Headingley Rugby Stadium

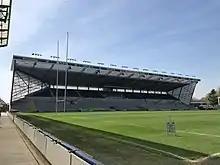
New South Stand

The North Stand backs onto the cricket stadium. The stand also houses the changing rooms as well as the media and journalists and a banqueting suite that is shared by both the cricket and rugby grounds.